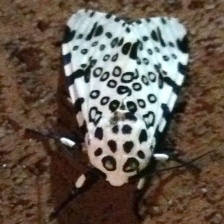
Species: GIANT LEOPARD MOTH